King of the Wind

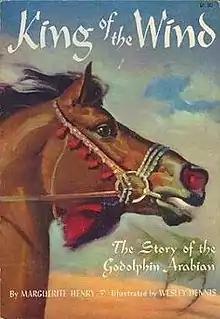
First edition

King of the Wind is a novel by Marguerite Henry that won the Newbery Medal for excellence in American children's literature in 1949. It was made into a film of the same name in 1990.